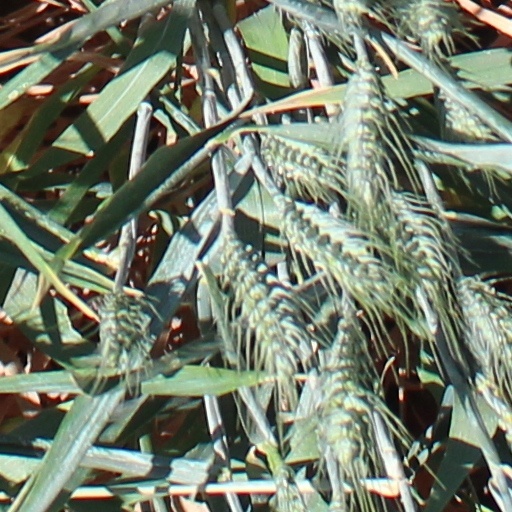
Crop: wheat